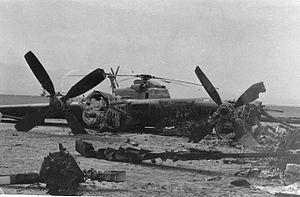
La crise des otages américains en Iran correspond à un épisode de tension internationale dans les relations entre les États-Unis et l'Iran, qui survient du 4 novembre 1979 au 20 janvier 1981. Pendant 444 jours, cinquante-deux diplomates et civils américains sont retenus en otage par des étudiants iraniens dans l'ambassade des États-Unis de Téhéran.